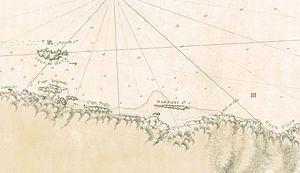
Carte intitulée: River of St. Lawrence, from Cock Cove near Point au Paire (sic), up to River Chaudière past Quebec (Fleuve Saint-Laurent de Pointe aux Coques, près de Pointe-au-Père jusqu'à la rivière Chaudière), panneau 4/4, extrait)
L'histoire de Rimouski traite de cette thématique de la ville de Rimouski depuis ses origines. Elle débute par des indices de la présence des premiers chasseurs amérindiens vers l'an 8000 avant notre ère jusqu'au passage des premiers navigateurs européens au XVIᵉ siècle, à la création de la seigneurie de Rimouski en 1688 et à l'arrivée du premier seigneur résident, René Lepage de Sainte-Claire, en 1696, à son lent développement qui a mené à la création et au détachement de plusieurs municipalités au XIXᵉ siècle et dans la première moitié du XXᵉ siècle et au regroupement de toutes ces petites villes en 2002 pour former la ville actuelle.
Toussaint Cartier est né en France vers l'an 1707 et est mort le 30 janvier 1767 à Rimouski au Québec. Il a été inhumé le lendemain de son décès dans l'église de la paroisse de Saint-Germain de Rimouski. Ses habitudes de vie lui ont valu le surnom de « l’Hermite de Saint-Barnabé », nom qui fait référence à l'île Saint-Barnabé où il vécut de 1728 jusqu'à sa mort.